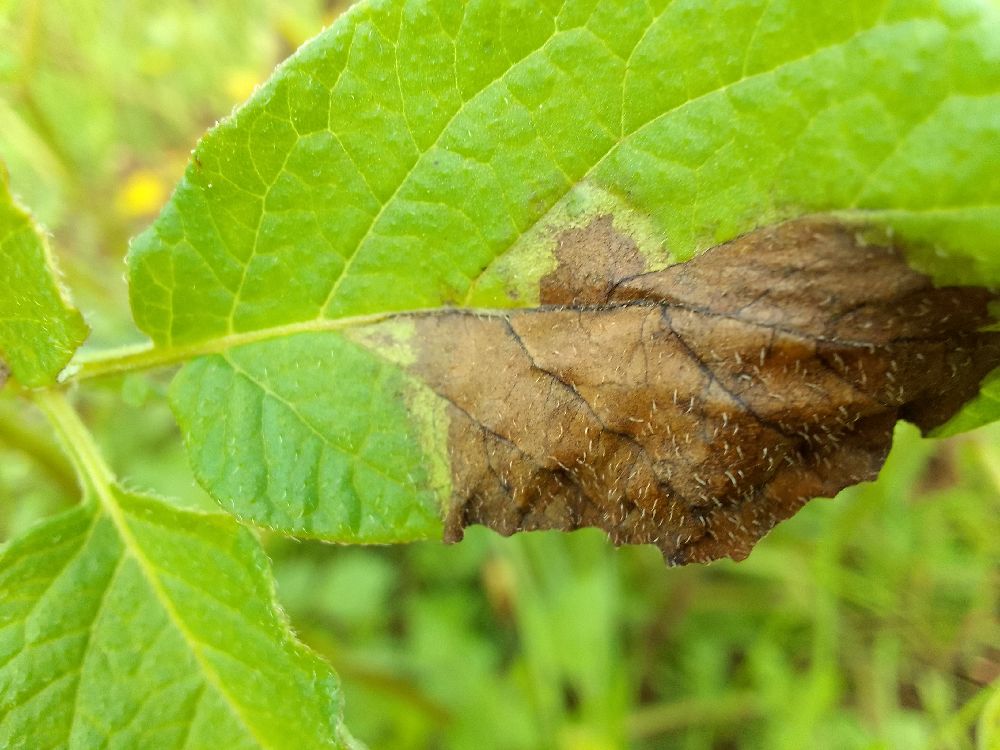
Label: Late blight